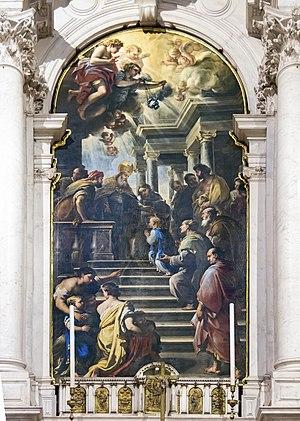
La basilique Santa Maria della Salute est une église de Venise située à l'extrémité sud du Grand Canal.